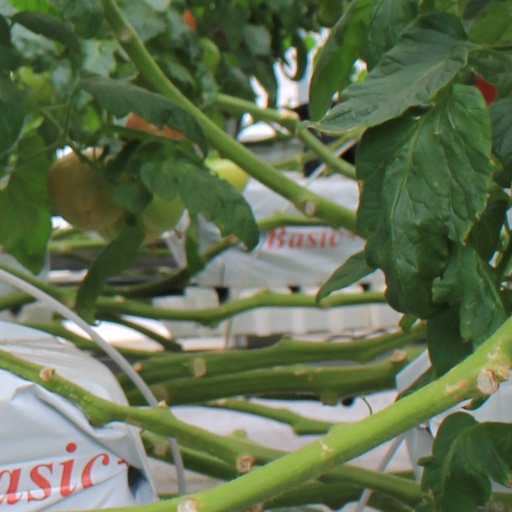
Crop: tomato